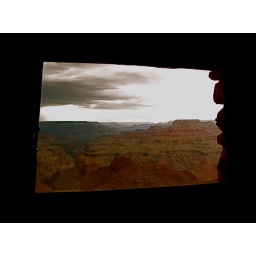
Framed in watch tower window